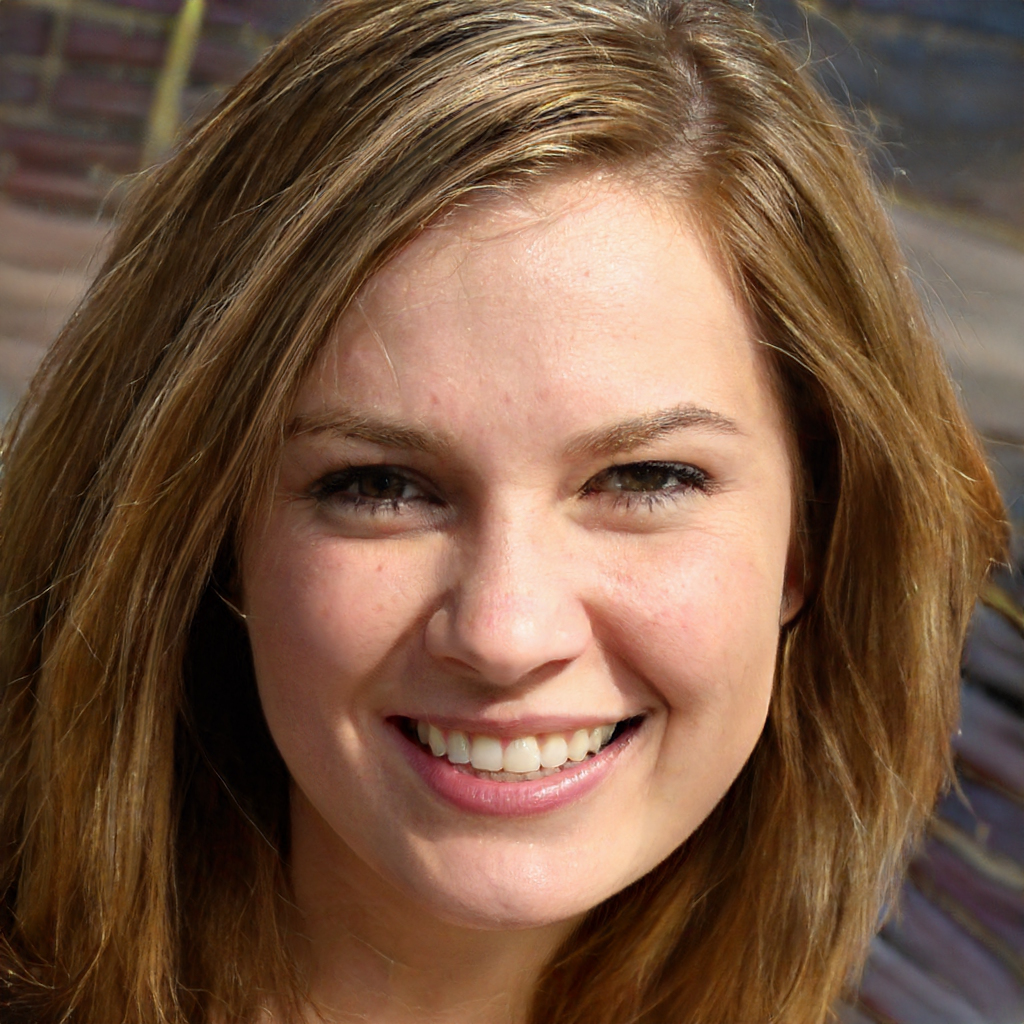
Portrait style: Real Portrait